The Two Mr. Kissels

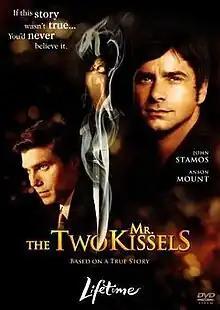

The Two Mr. Kissels is a 2008 American made-for-television true crime drama film directed by Ed Bianchi and starring John Stamos, Anson Mount, Gretchen Egolf and Robin Tunney. It chronicles the lives and murders of brothers Robert and Andrew Kissel. It originally premiered on Lifetime on November 15, 2008.